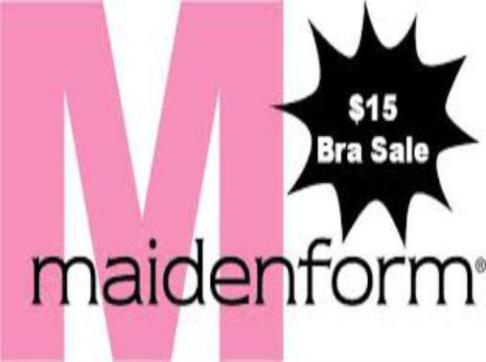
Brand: maidenform
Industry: Clothes